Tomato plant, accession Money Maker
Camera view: bottom (45 deg); turntable rotation: 270 degrees
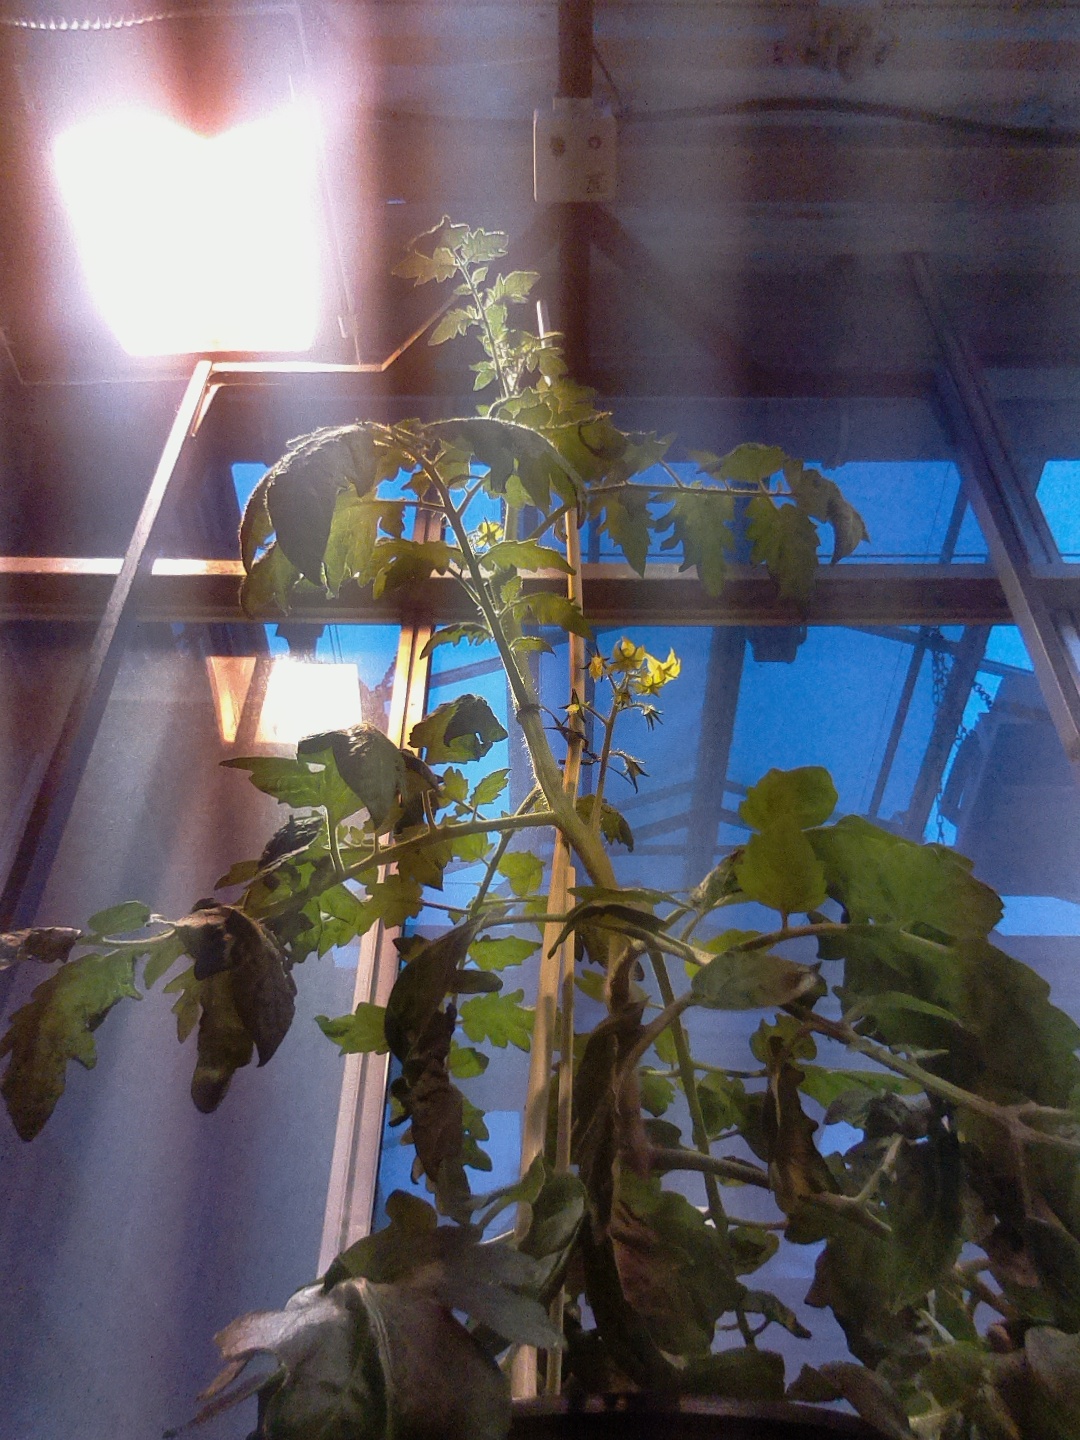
BBCH growth stage 68: Full flowering, 80%-90% of flowers open, more petals falling